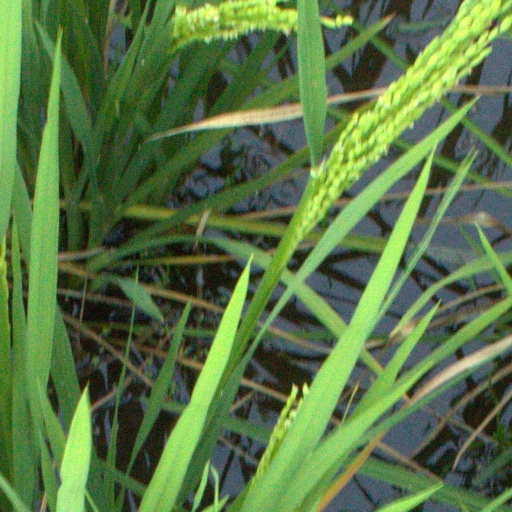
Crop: rice